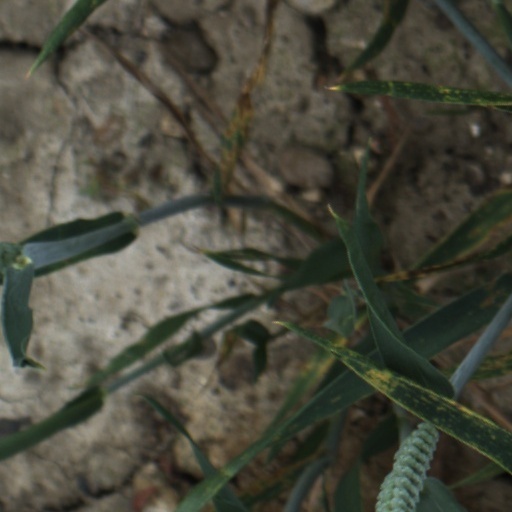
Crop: wheat